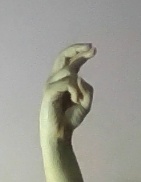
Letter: zay